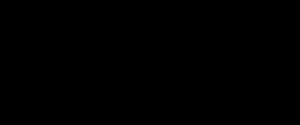
Les clans sont des familles avec des particularités différente d'une famille à une autre